Helen Hyslop

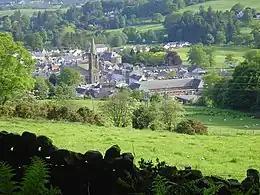
A view of Moffat from the hills.

An article was published in a Moffat newspaper in circa 1885 recalling that a Mrs Richardson of Moffat, born in 1864, recalled running messages as a child for Helen Armstrong, the daughter's married name, and knew her as a daughter of Robert Burns.